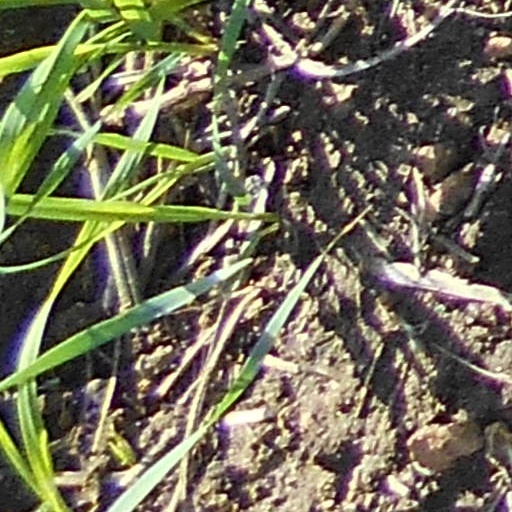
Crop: wheat